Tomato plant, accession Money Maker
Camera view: bottom (45 deg); turntable rotation: 150 degrees
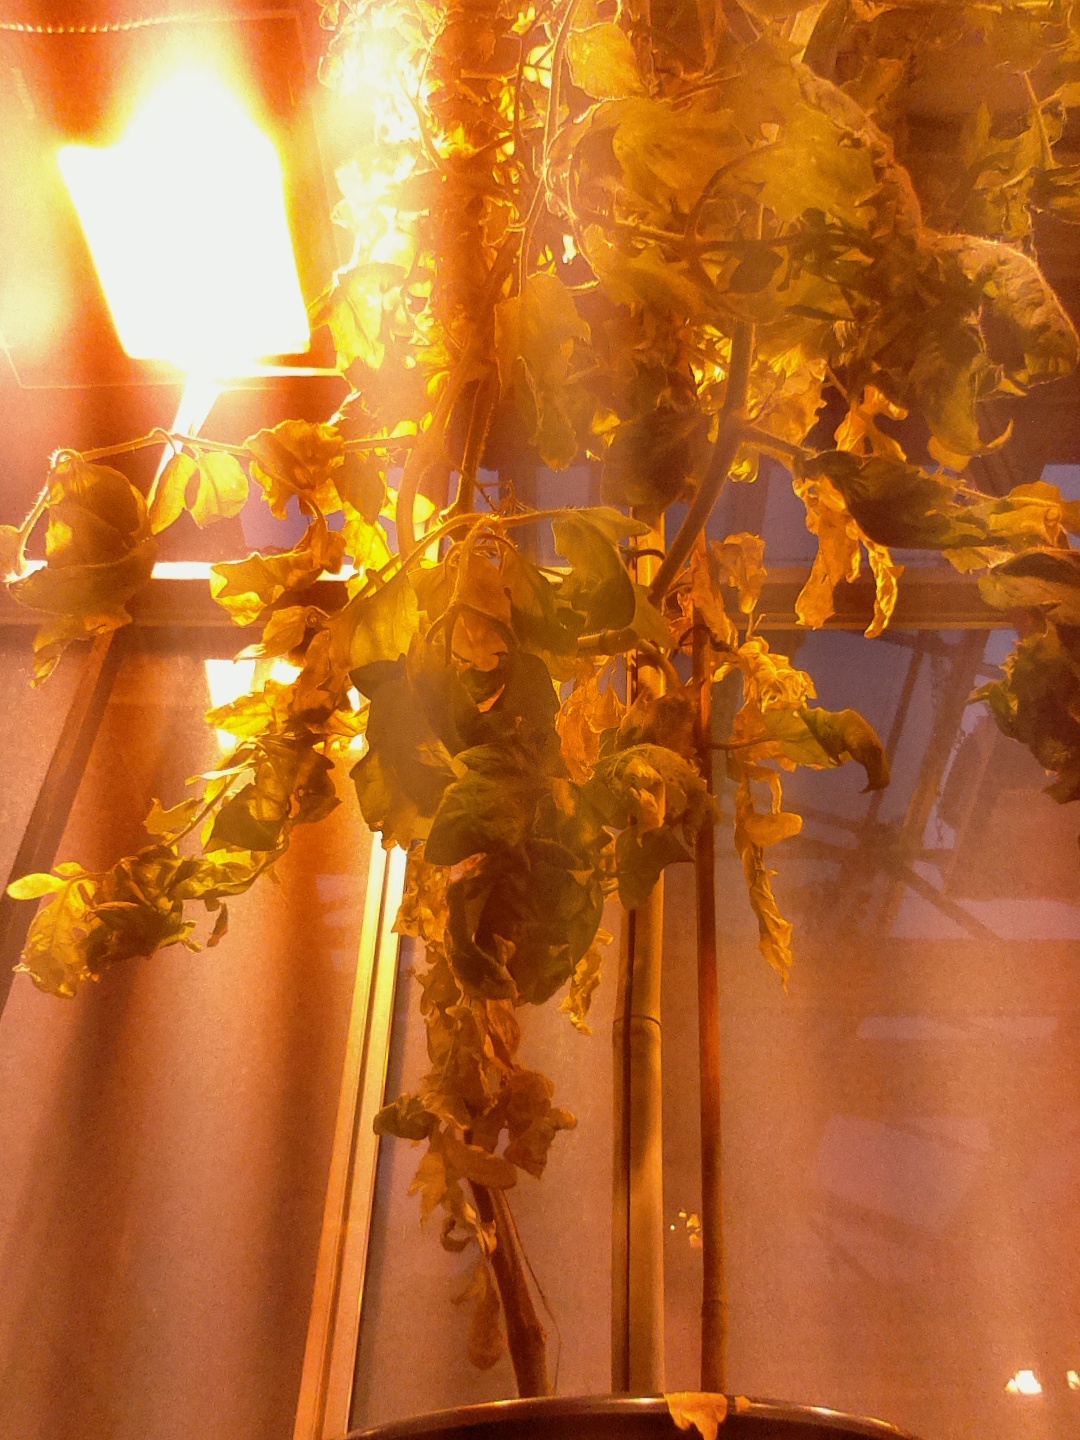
BBCH growth stage 79: 90% -100% of final fruit size